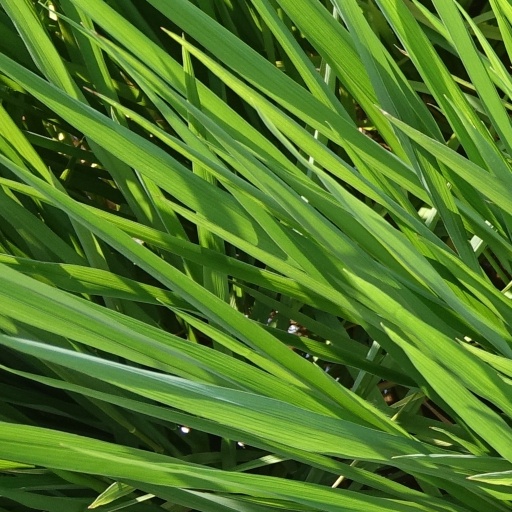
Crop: rice